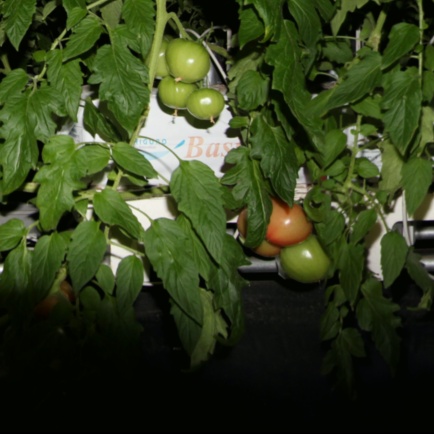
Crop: tomato